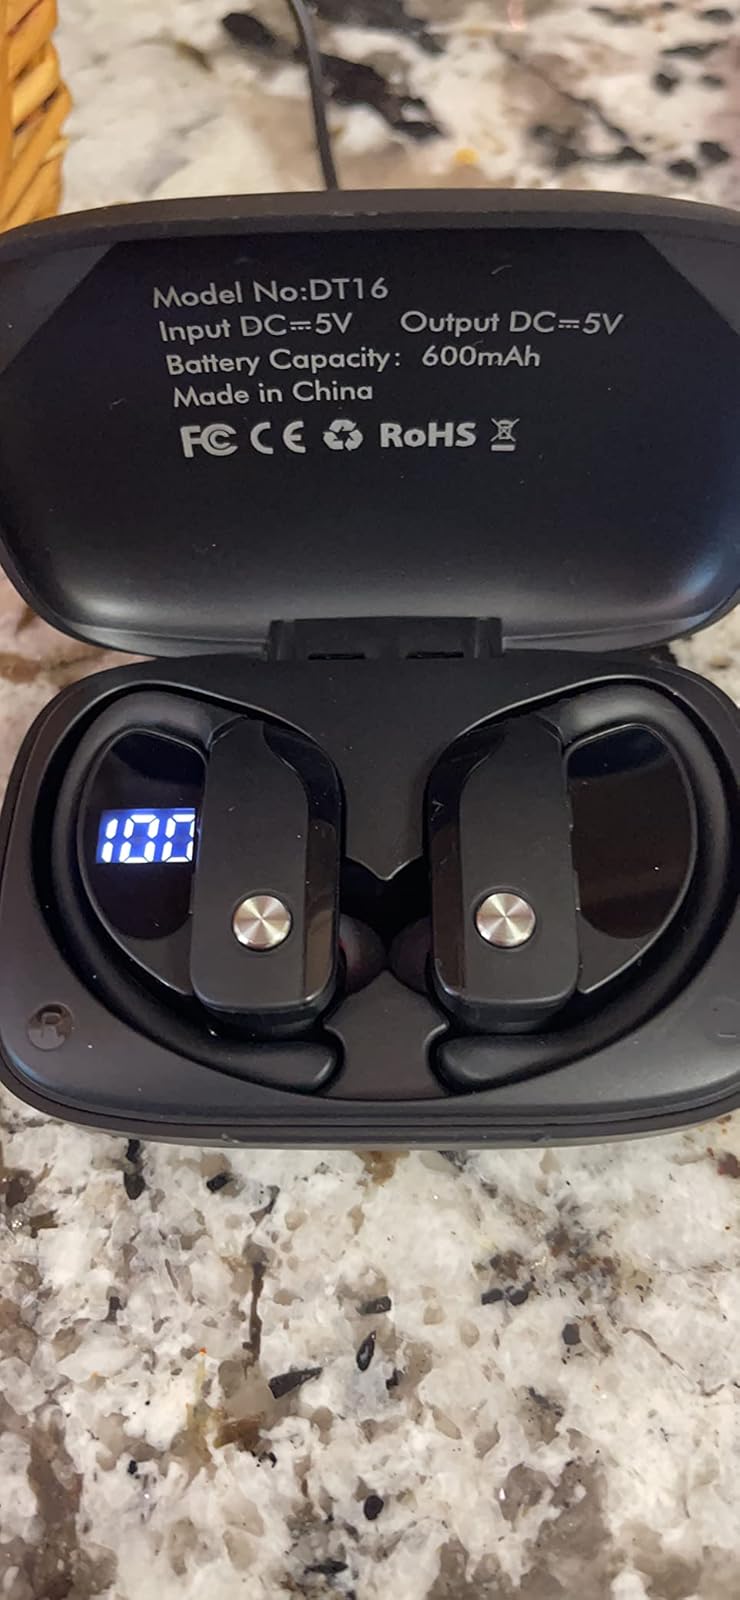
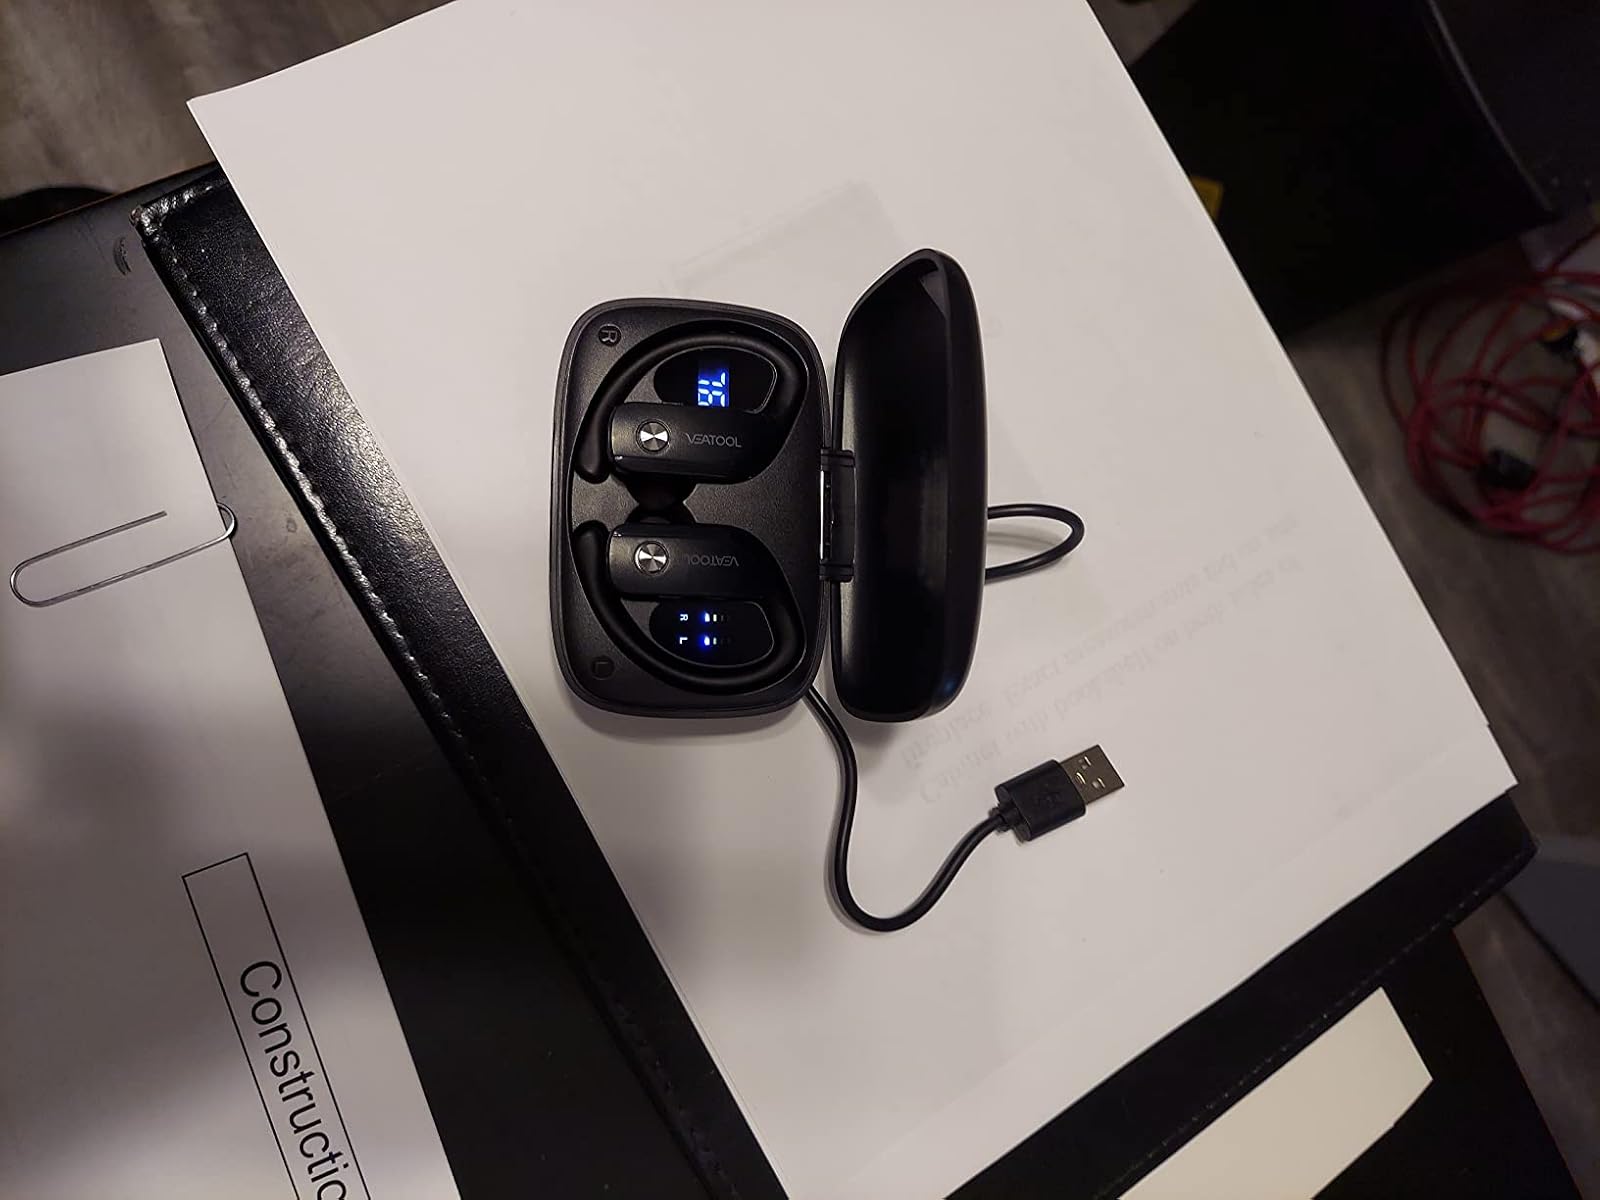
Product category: earbuds
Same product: no